Unica Hija

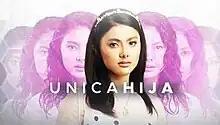
Title card

Unica Hija is a Philippine television drama science fiction series broadcast by GMA Network. Directed by Mark Sicat dela Cruz, it stars Kate Valdez in the title role. It premiered on November 7, 2022 on the network's Afternoon Prime line up. The series concluded on March 3, 2023 with a total of 85 episodes.